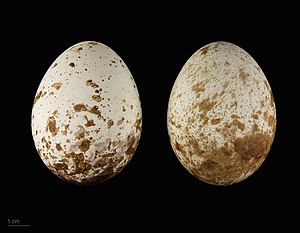
Ørnevåge
Buteo rufinus cirtensis
Ørnevåge er en rovfugl i høgefamilien, der lever i Nordafrika og Asien.